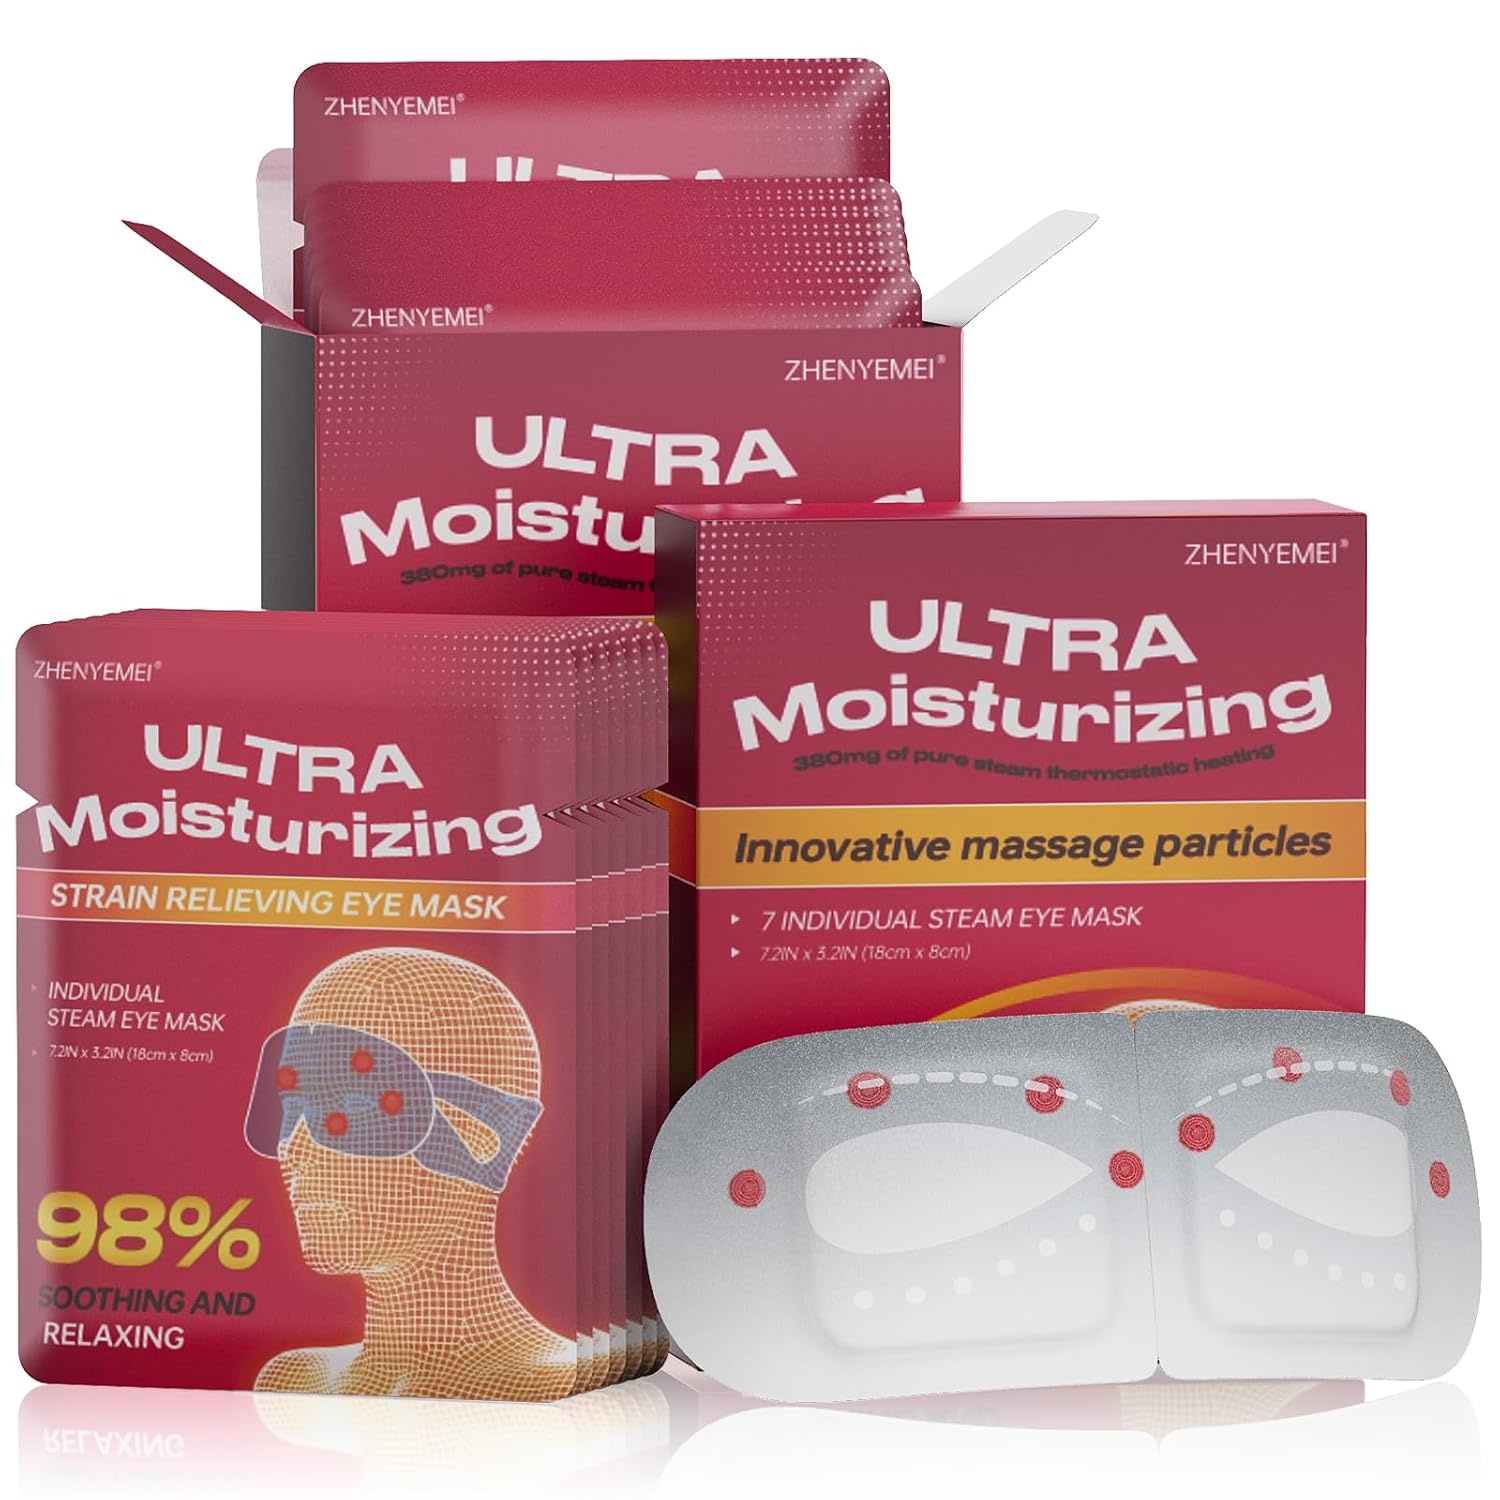
3D Self Heated Eye Mask for Dry Eyes with 100+ Soft Beads,Steam Eye Mask for Sleeping,Relaxation, Disposable, Spa, Travel Gifts for Women, Men 14 Packs
Overview Brand : ZHENYEMEI Color : White Material : foam Special Feature : Scented, Travel Size Age Range (Description) : 1 About this item Latest 3D Self Heated Eye Mask - the steam eye mask that comes into contact with the eyes is covered with about 100 3D soft silicone dots. While using the eye mask for heat therapy, you can manually massage the area around the eyes, accelerating eye circulation and thereby more effectively relieving such as dry eyes and fatigue. As the temperature of the eye mask rises, the silicone also changes color. Upgraded Lint-Free Steam Eye Mask - Unlike other warm eye masks, ZHENYEMEI features an advanced rhombus-patterned, lint, skin-friendly, and hypoallergenic cotton non-woven fabric. This design ensures a superior fit for your eyes. The enhanced cotton material is highly breathable, providing added warmth and comfort around the eye area during use 20-30mins at 103-114’F - The warm compress eye mask heats to a comfortable 104℉-113℉, just above body temperature, so you’ll feel warm but not too hot. This soothing warmth helps you relax and fall asleep faster. Each disposable eye mask provides about 20-30 minutes of use, giving you a spa-like experience every time 2 Step to Use - ZHENYEMEI eye mask heated No microwave needed! After washing your hands, simply open the packet and remove the self-heating eye mask. Sit or lie down, close your eyes, and place the white side of the mask over them, securing it with the ear loops. Relax as the mask warms up on its own, and leave it on for 10-15 minutes while you can manually massage the area around the eyes. Enjoy Eye SPA Anytime, Anywhere - disposable heated eye mask is not only lightweight in design, but each piece is individually packaged for easy use and portability. Whether at home or out, during the day or night, during sleep time, lunch break, or long distance travel, ZHENYEMEI steam eye mask can bring you a pleasant eye SPA care experience and is suitable for all walks of life, family, students, business people, etc
Brand: RestEasyLiveCalm
Category: Health & Beauty > Personal Care > Massage & Relaxation > Eye Pillows